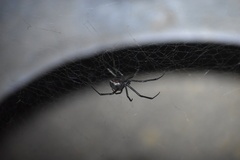
Species: Lactrodectus_hesperus